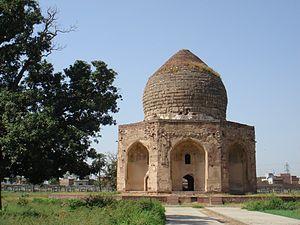
Abdul Hasan Asaf Khan était le père d’Arjumand Bânu Begam, également appelée Mumtaz Mahal, l’épouse préférée de l’empereur moghol Shah Jahan. Asaf Khan était également le fils de Mîrzâ Ghiyâs Beg, surnommé l’Itimâd ud-Daulâ, et le frère aîné de Mehrunissa, plus connue sous le nom de Nûr Jahân, épouse du père de Shah Jahan, Jahangir.